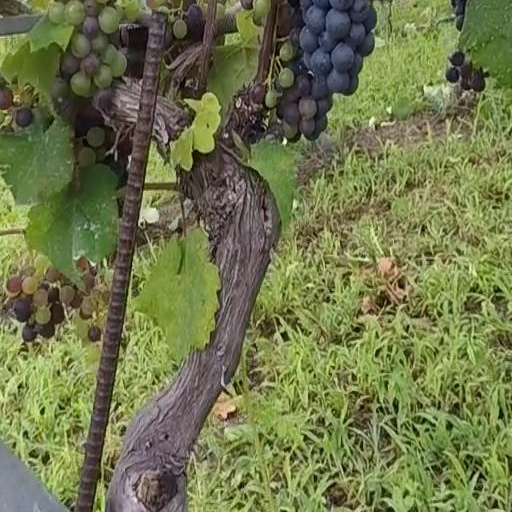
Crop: grape